Torcuato di Tella Institute

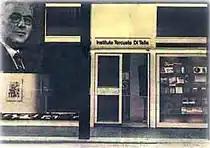
The Torcuato Di Tella Institute at Florida Street during its heyday in the 1960s

Following its establishment, the Di Tella art collection was transferred to the foundation, and Jorge Romero Brest hosted a free show at the National Museum of Fine Arts, which the leading local art critic directed. The activities were transferred to a small office in the Museum of Fine Arts in August 1960, and this was followed by an annual award for national and international artists, many of which sold their works to the Di Tella collection. As part of the awards program, the winners were awarded scholarships covering study abroad and an exhibition of works in a North American or European gallery. Growing local interest in Latin American art was accompanied by an initiative to show the Di Tella collection across the Argentine hinterland, for which a minibus was purchased in 1963; the experiment, however, ended the following year, when the vehicle crashed in a rural La Rioja road.